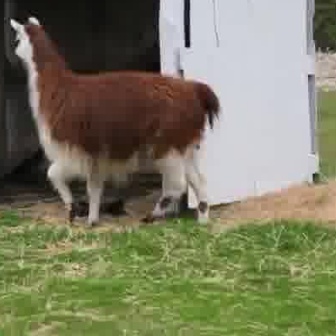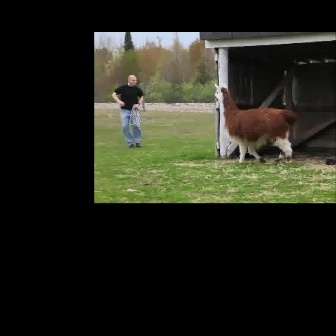
  Please identify the target specified by the bounding box [8,13,222,227] in the first image and locate it in the second image. Return the coordinates in [x_min,y_min,x_max,y_max] format.
Answer: [213,83,294,164]